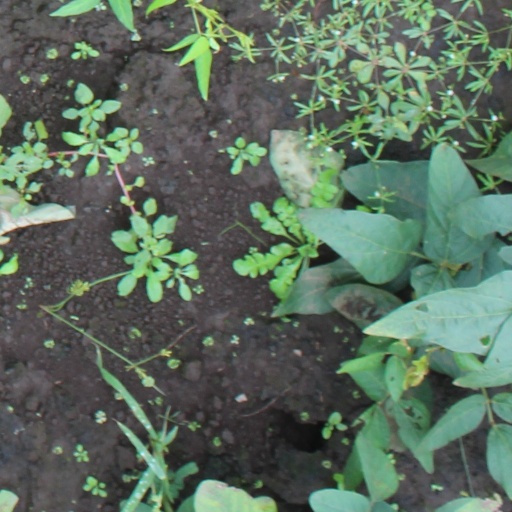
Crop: soybean